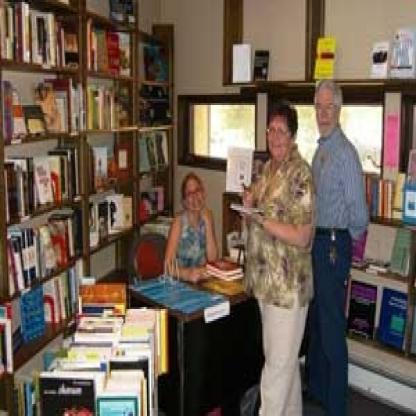
Scene: Indoor